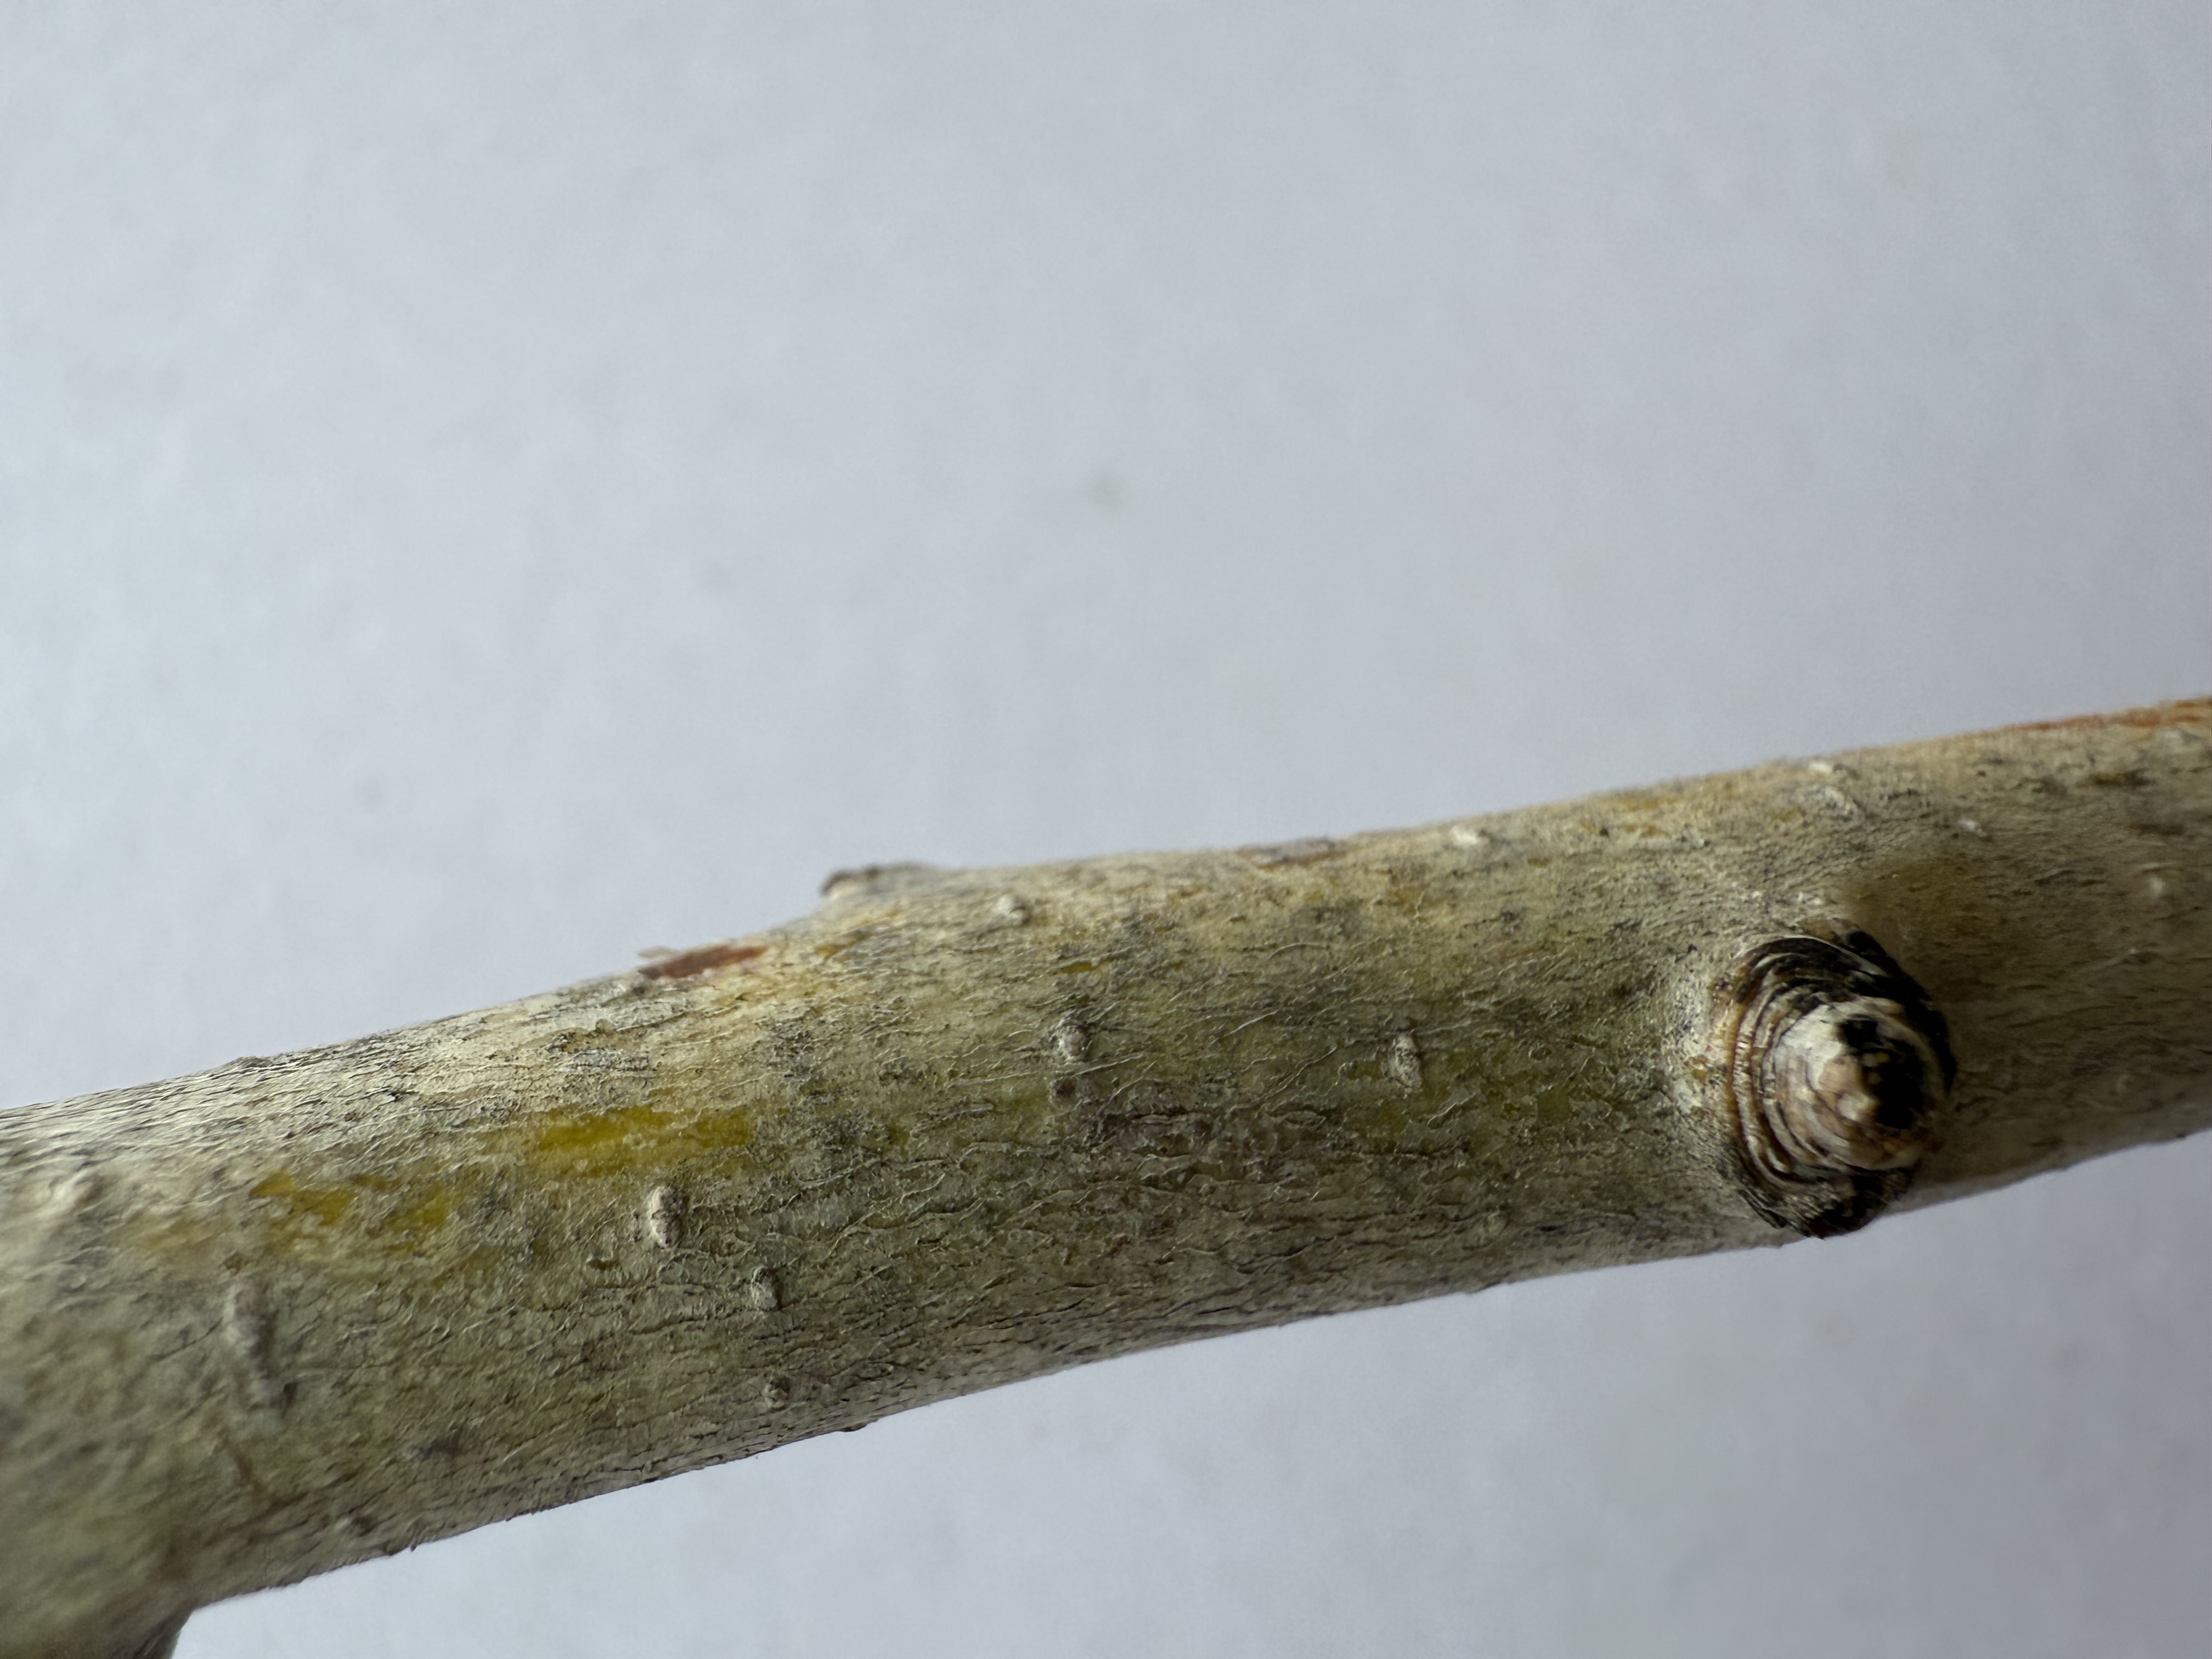
Variety: Red Azarol